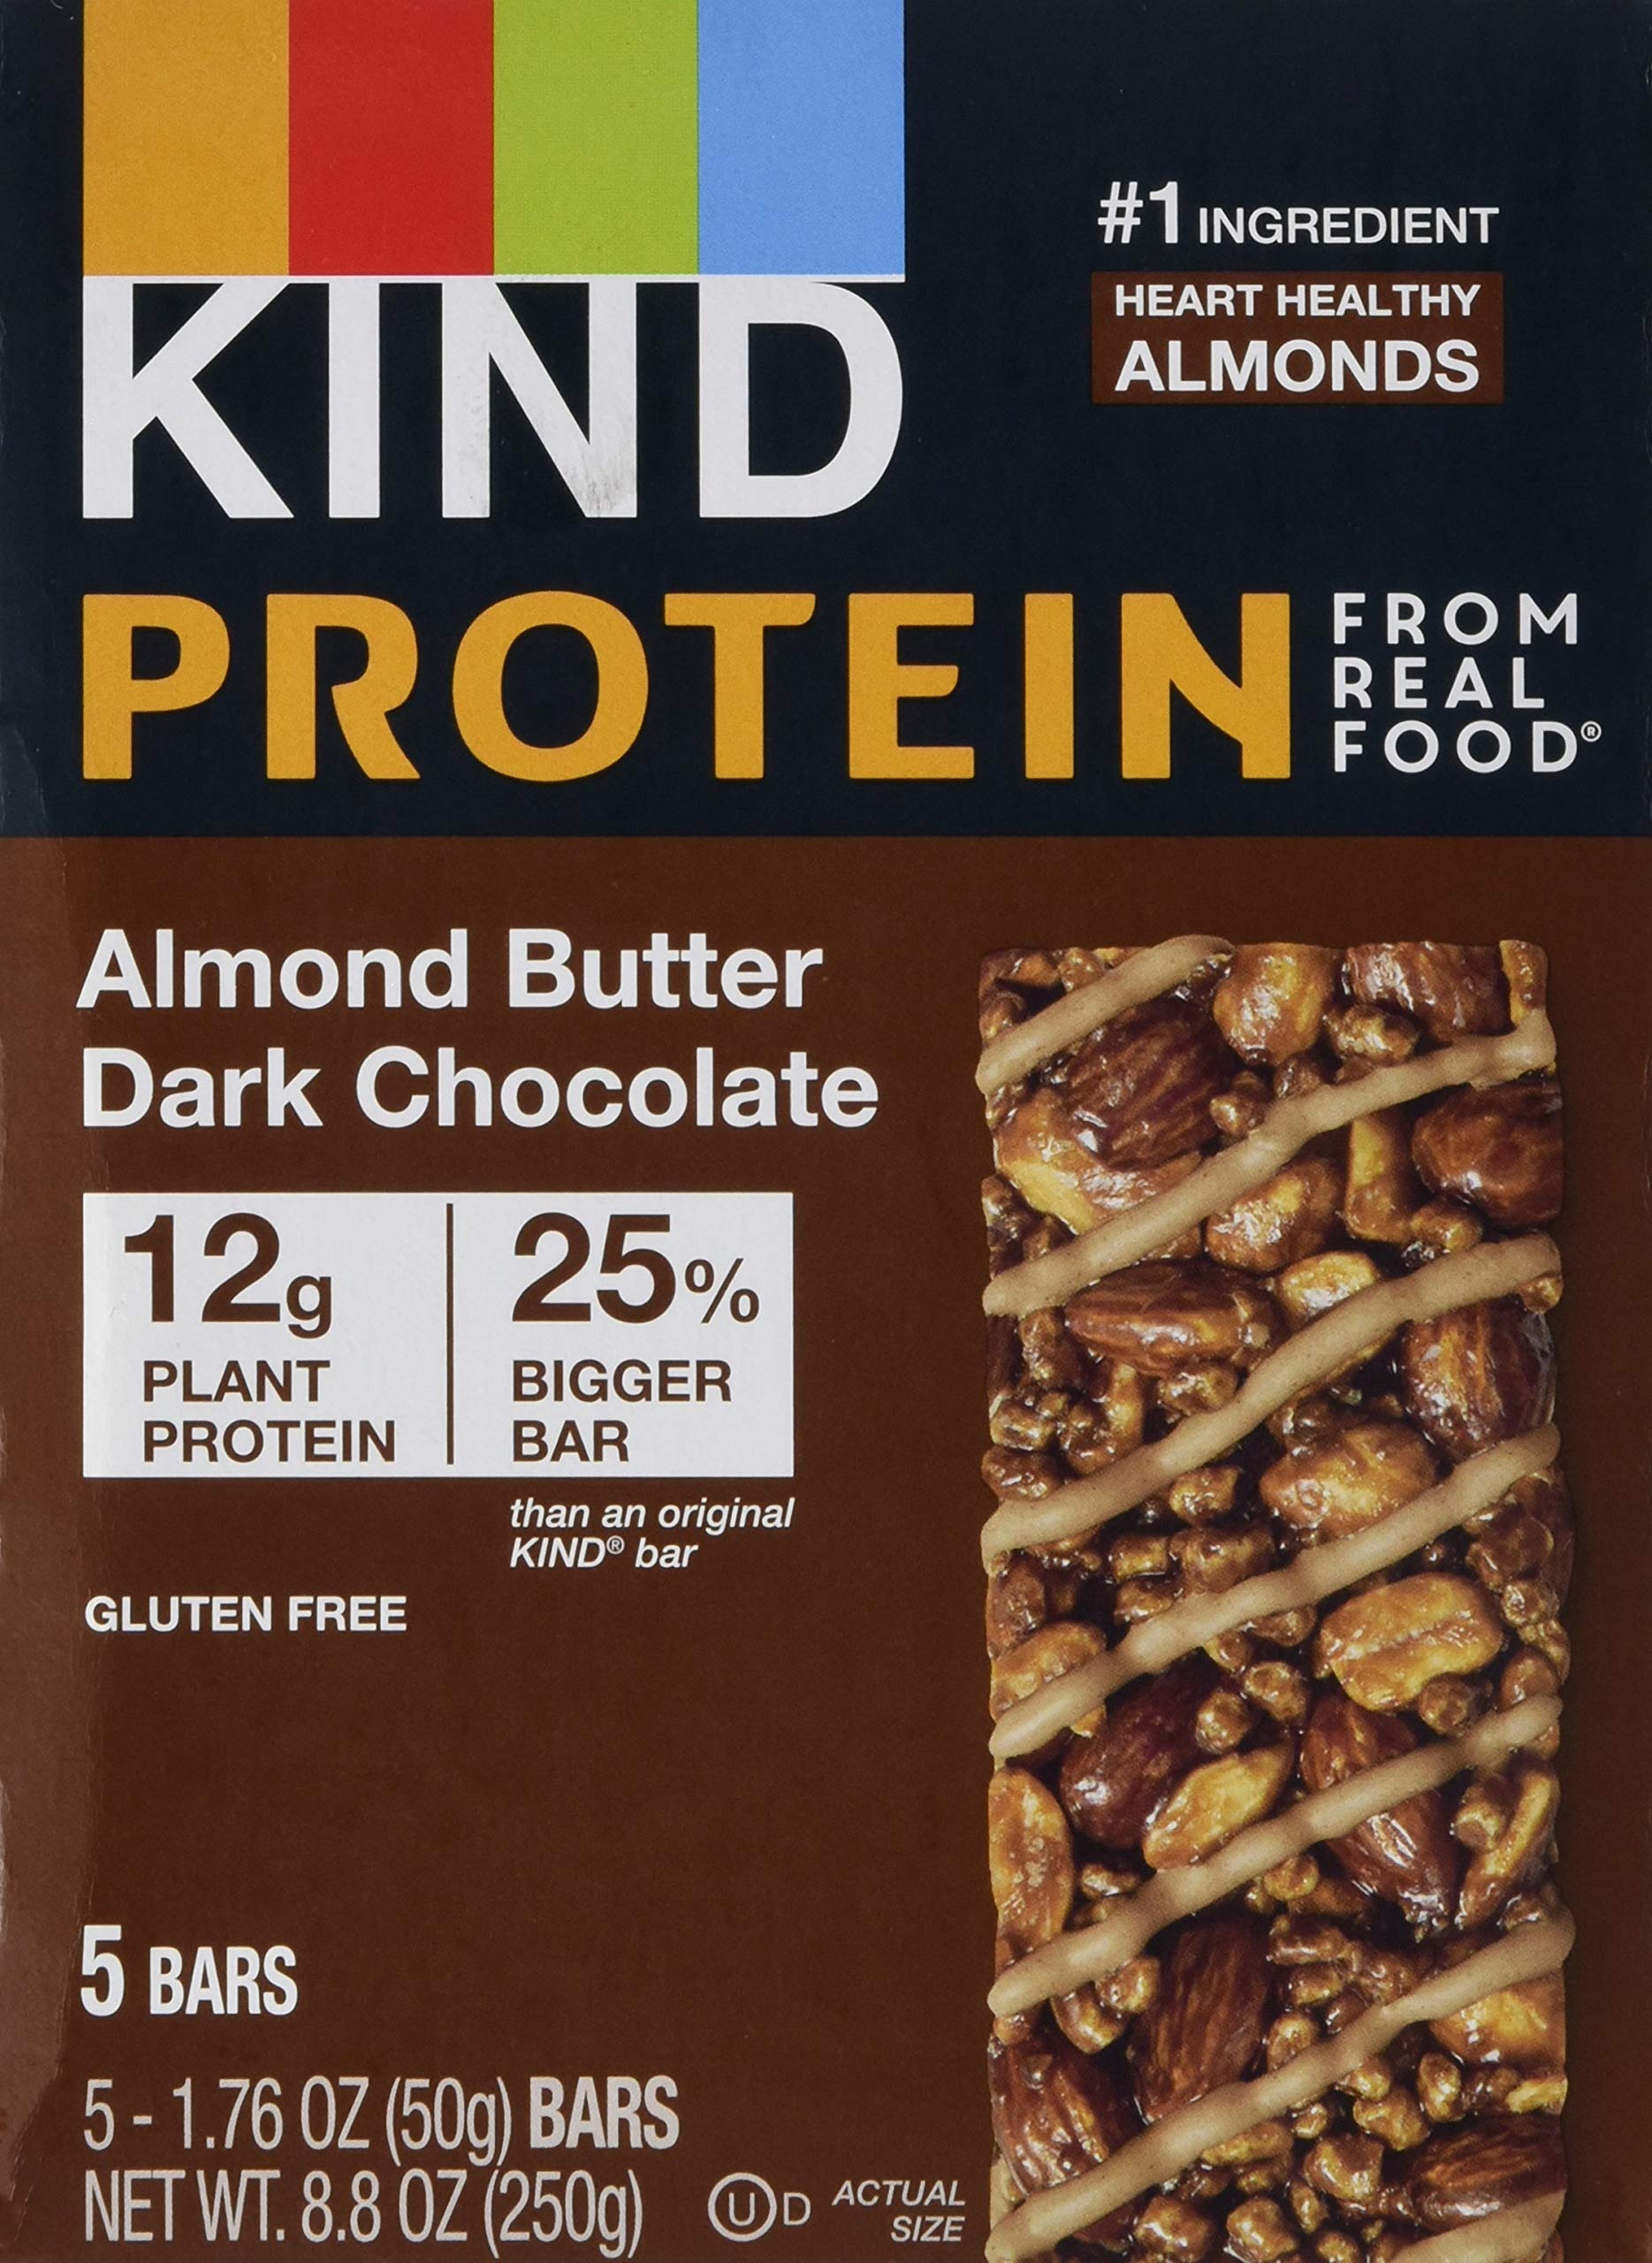
Item Name: KIND Protein, Almond Butter Dark Chocolate, 1.76 Ounce (Pack of 5), Net weight: 8.8 Ounce
Bullet Point 1: Contains (5) 1.76 oz KIND Protein bars, Almond butter Dark Chocolate
Bullet Point 2: Made with premium whole ingredients and a creamy, crunchy texture, it's a protein bar that doesn't taste like one.
Bullet Point 3: Good source of protein - 12g per bar
Bullet Point 4: Gluten Free, no genetically modified ingredients, 0g Trans fat, Kosher
Bullet Point 5: Low glycemic index, low sodium, good source of fiber
Value: 8.8
Unit: Ounce

Price: 14.18